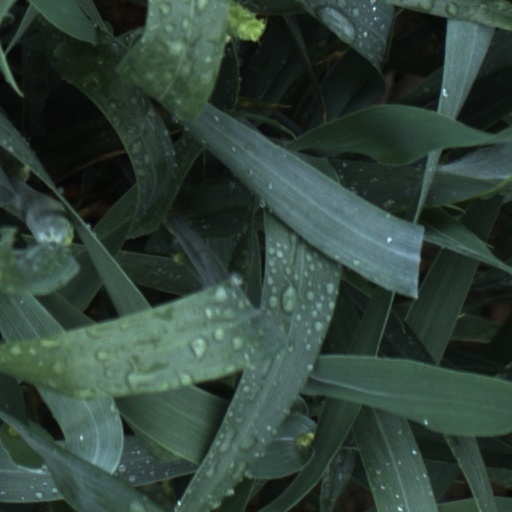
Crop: wheat